Park of Poland

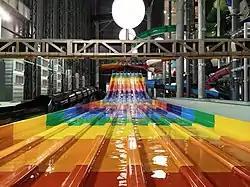
The "Rainbow Race" 8-lane racing slide.

There are 35 water slides with a combined length of over , the longest of which is the "Jungle Eclipse", measuring in length. There are also inflatable ring slides, trapdoor slides and an 8-lane racing slide. The slides are spread out over 6 stories.